Switzerland in the Roman era

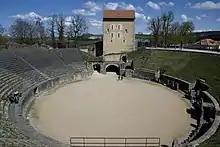
The arena of Aventicum

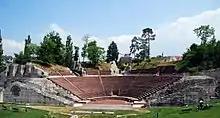
The theatre of Augusta Raurica

Testaments of Roman culture such as baths, floor heating and imported goods (pottery, glass, religious icons and artworks) have been found in even the poorest Roman era dwellings, indicating that Romanization was effective at all levels of society. Roman public baths were found in all villages, temples with integrated theaters – showing animal or gladiatorial combat – in most.